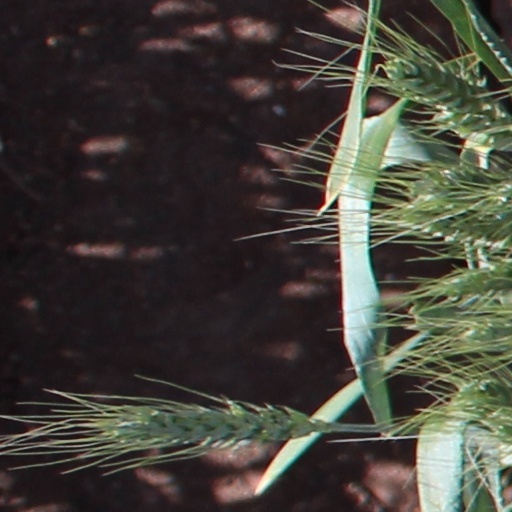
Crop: wheat